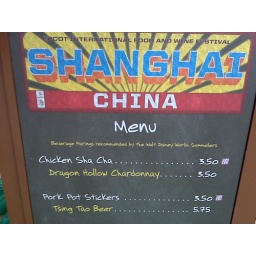
The chicken sounds great.. Uh, with water or maybe the plum wine green tea cooler!Sent via BlackBerry by AT&amp;amp;T